Diederik III count of Limburg Hohenlimburg and Broich

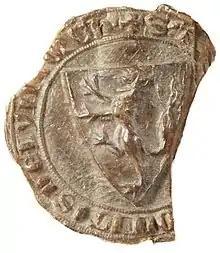
Waxseal of Diederik III count of Limburg Hohenlimburg and Broich

Near the ruins of Neu Isenburg on the river Ruhr, once built on allodial ground by his ancestor Diederik I count of Limburg Hohenlimburg, Vitinghoven was located at the wood of Kortenbusch. Diederik III has guardianship rights and on January 2, 1370 he buys the fortified house from the brothers Johan and Hendrik of Vitinchoven. He appoints Johan of Vitinchoven as house lord, with the assignment to further strengthen the house. The building material was presumably taken from the nearby ruin Neu Isenburg.